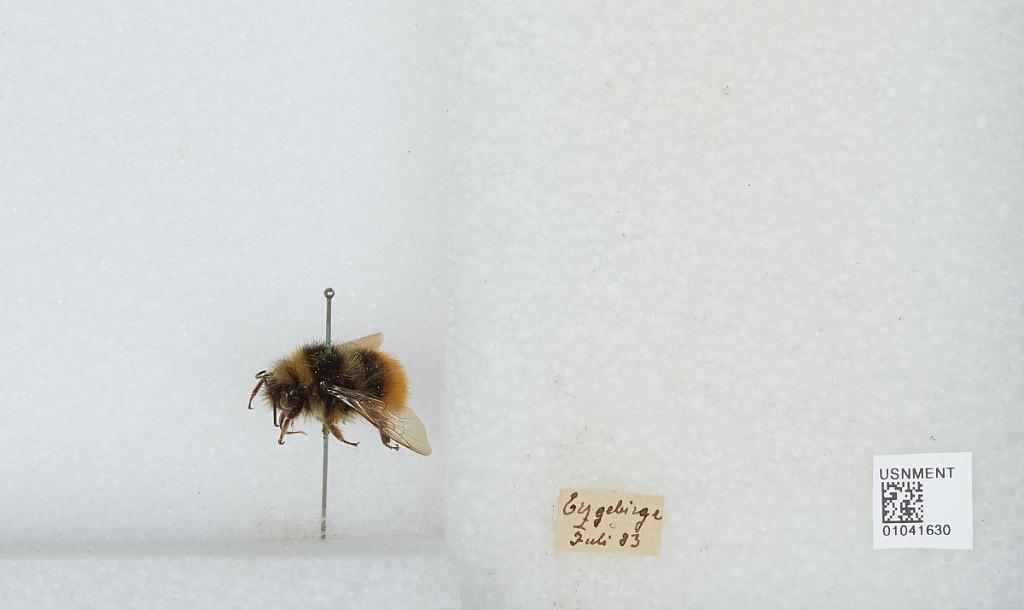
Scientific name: Bombus (Alpigenobombus) wurflenii Radoszkowski
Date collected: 1883-7-
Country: Austria
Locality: Gebirge